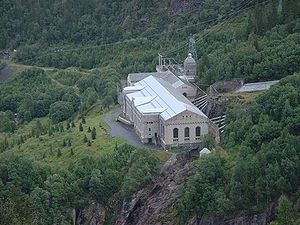
Vemork-aktionen
Kraftstationen ved siden af tungtvandsanlægget, som i dag rummer et arbejdermuseum.
Vemork-aktionen var en militær allieret sabotageaktion under 2. verdenskrig med det formål at sprænge Norsk Hydros fabrik i Vemork ved Rjukan i Telemarken. Fabrikken producerede tungt vand, som var vigtigt for tysk atomforskning og eventuel produktion af atomvåben. Vemork-kraftværket blev ødelagt den 27. februar 1943. Hydros anlæg lå foran Vemork-vandkraftværket, hvor Norsk Industriarbejdermuseum nu holder til.